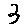
Label: 3